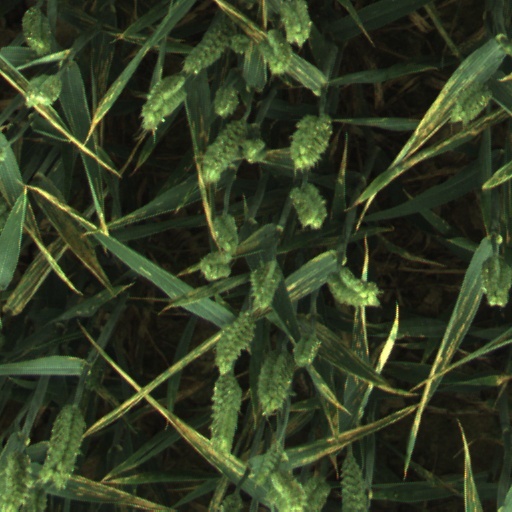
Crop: wheat